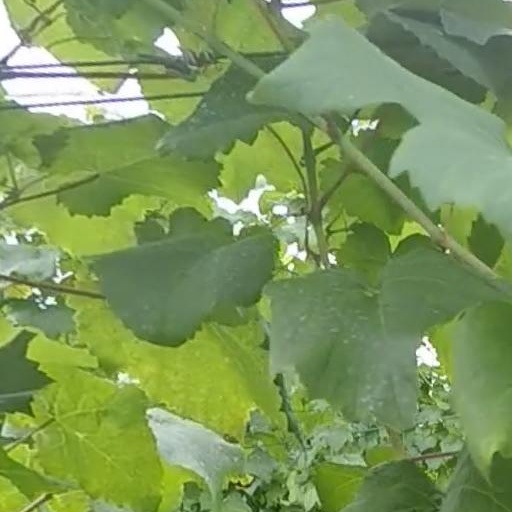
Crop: grape